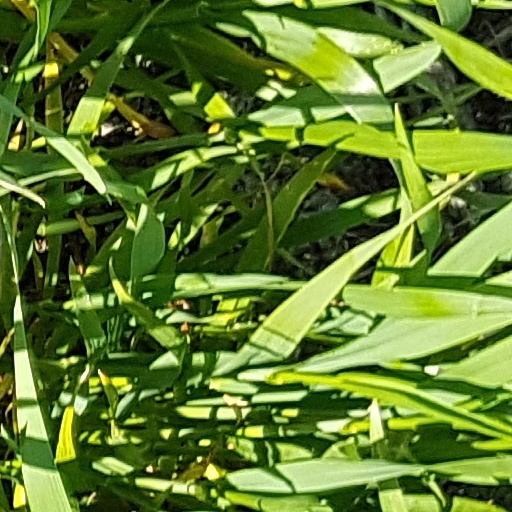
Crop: wheat